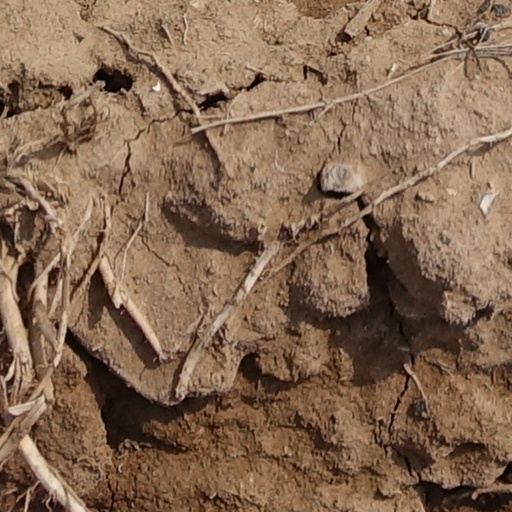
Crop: wheat